Aerial firefighting and forestry in southern Australia

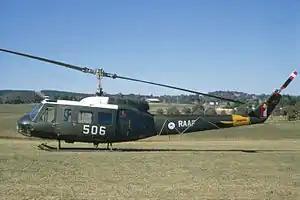
RAAF Iroquois helicopters were deployed to Victorian bushfires in January 1978. This was probably the first time large military helicopters had been used to support Australian firefighters on such a scale. They were invaluable at moving fire crews and equipment into the remote mountains.

The successful dropping of supplies to remote fire crews involved a great deal of experimentation. There were obvious limitations on size, weight and “breakability” of the items to be dropped. The packaging needed to be designed to sufficiently cushion the fall to minimise damage to its contents but not too bulky or awkward to handle inside the aircraft.